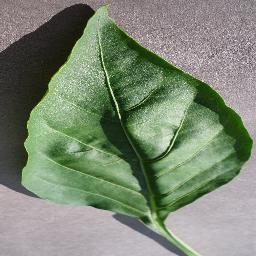
Label: Pepper,_bell___healthy